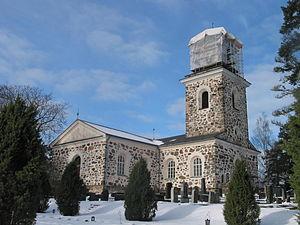
Cet article recense les églises évangéliques-luthériennes de Finlande.
Nummi est une ancienne municipalité de l'Uusimaa en Finlande.
L'église de Nummi est une église située dans le village de Nummi à Lohja en Finlande.